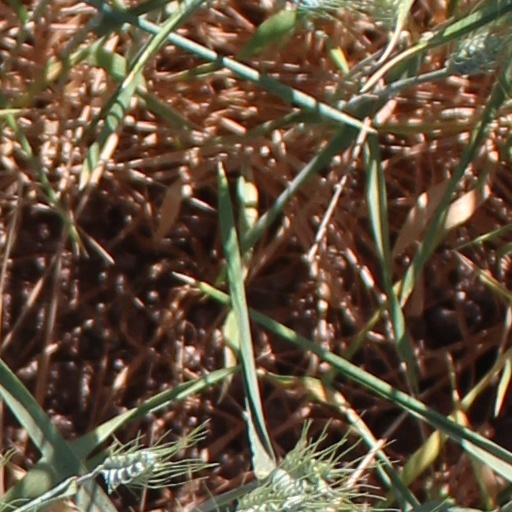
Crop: wheat